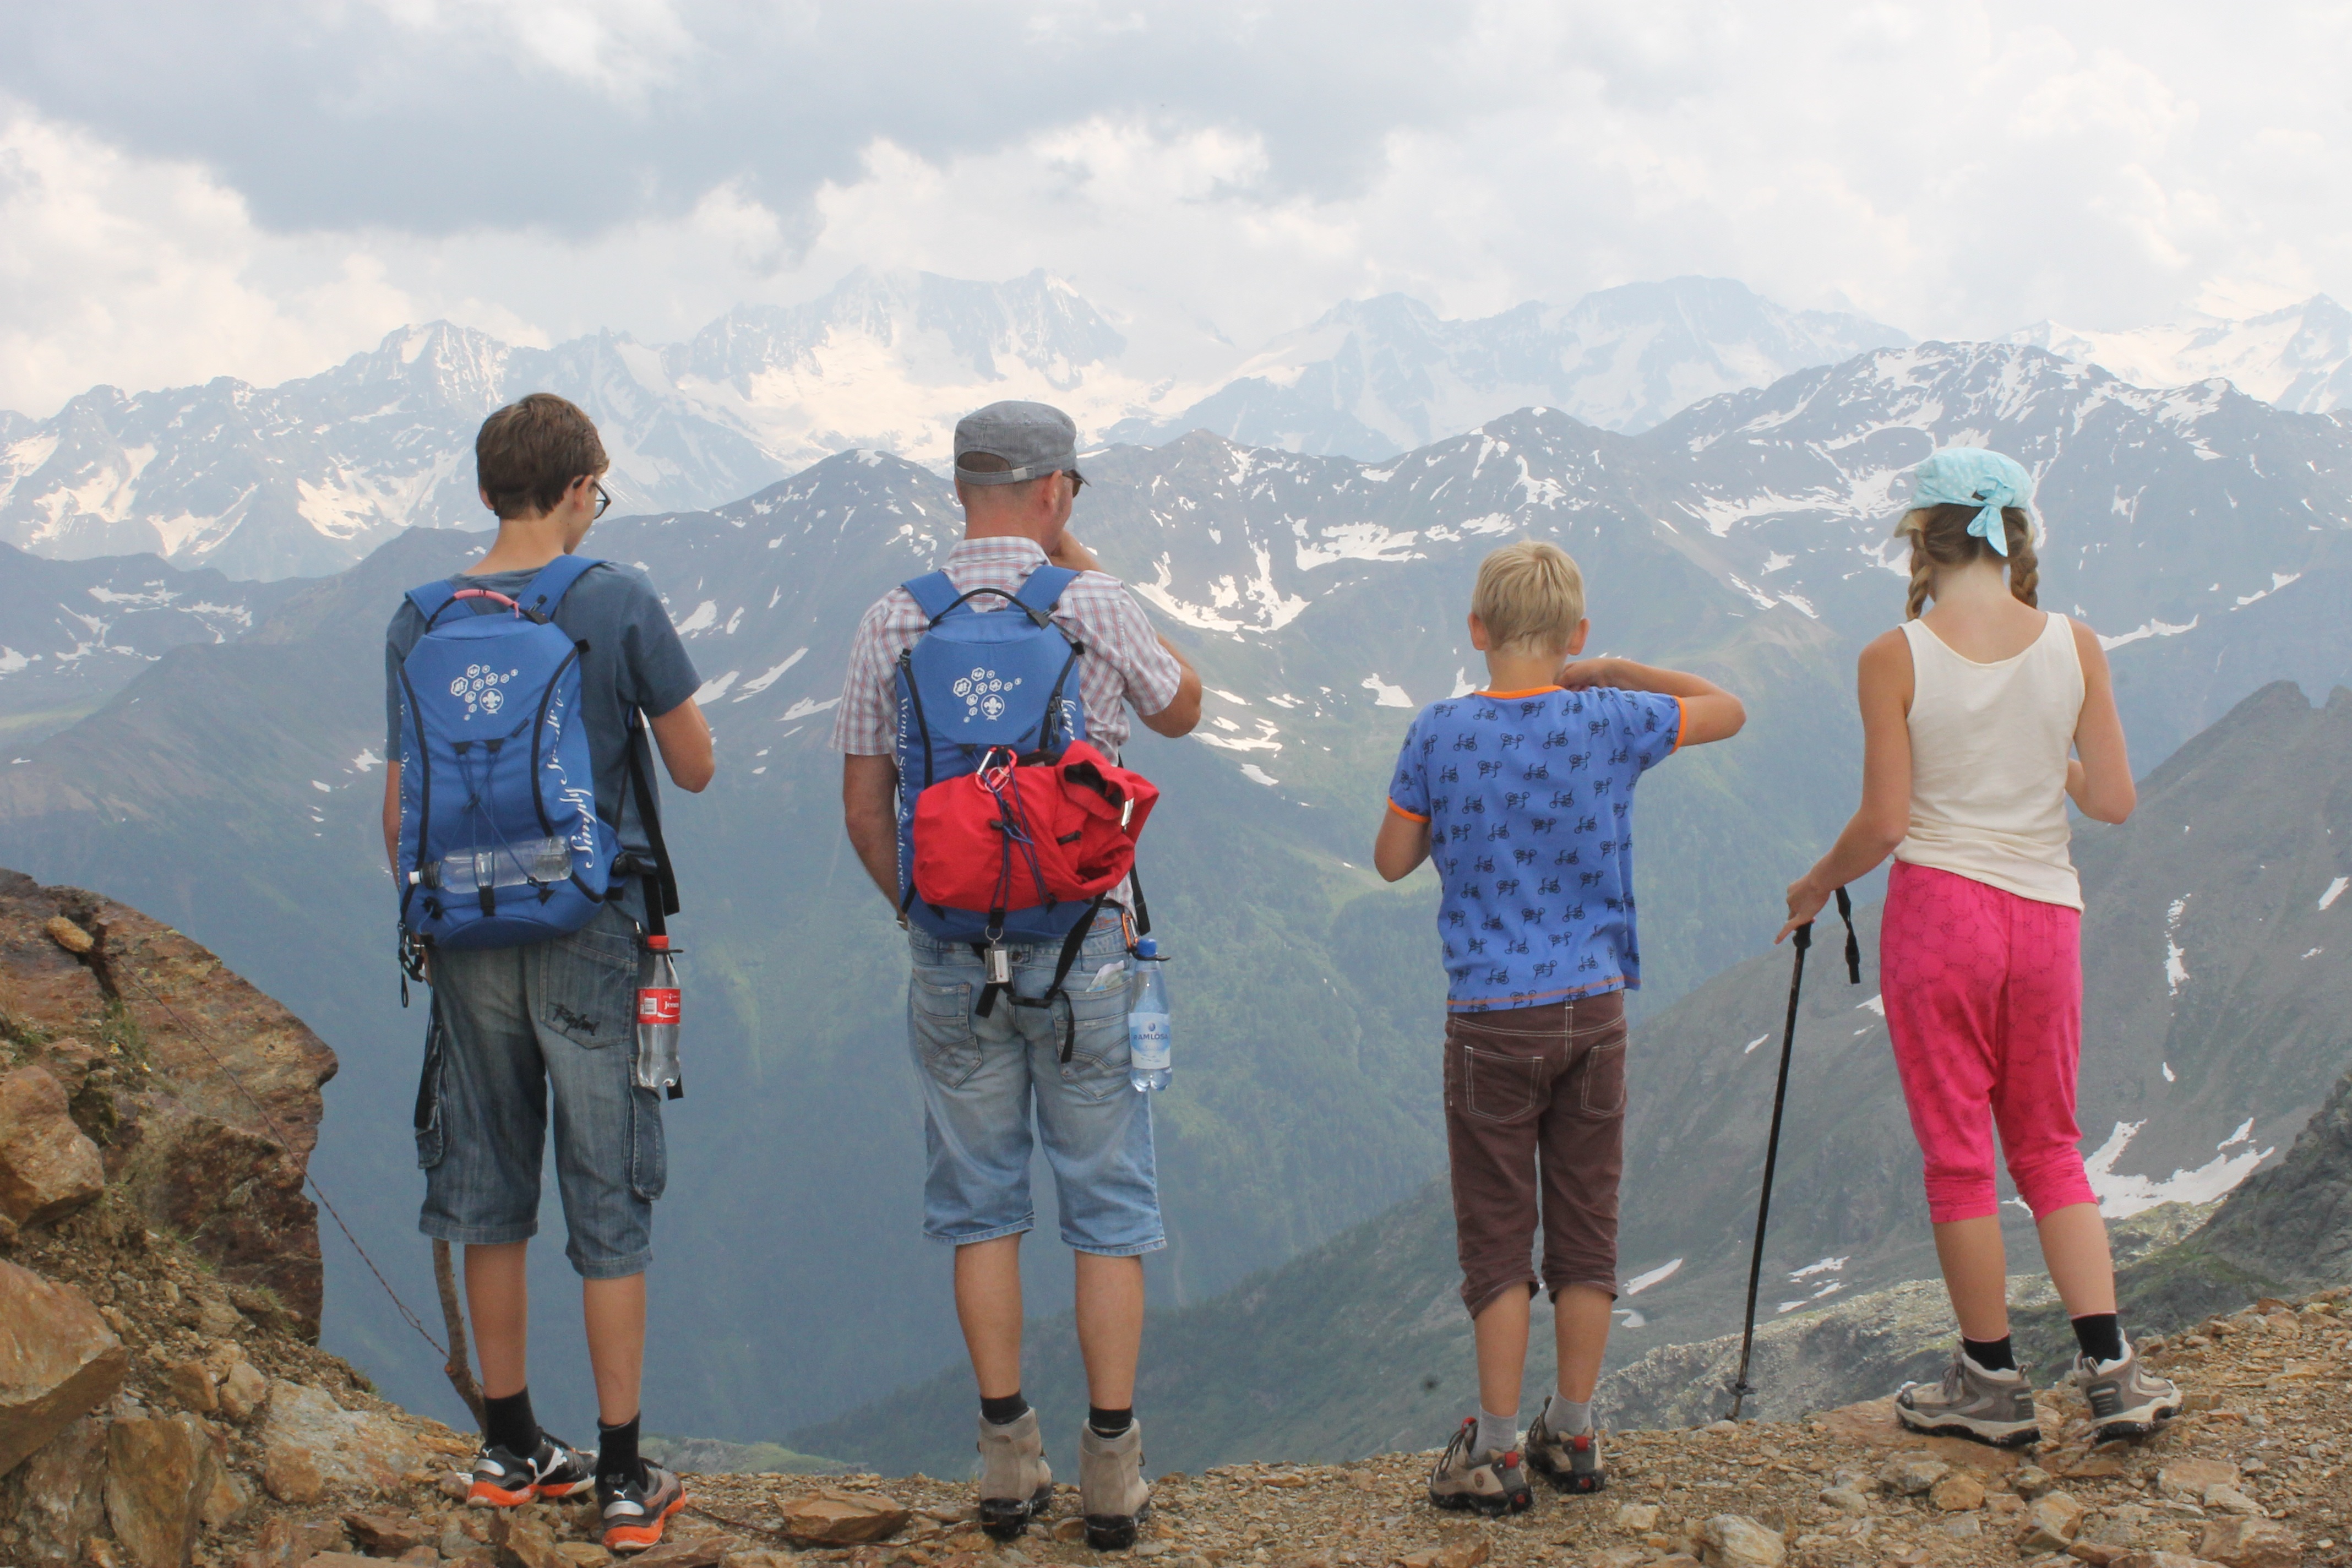
walking, mountain, cloud, hiking, adventure, recreation, italy, extreme sport, trip, summit, wander, mountaineering, family, sports, alps, backpacking, views, himmel, dolomites, ultramarathon